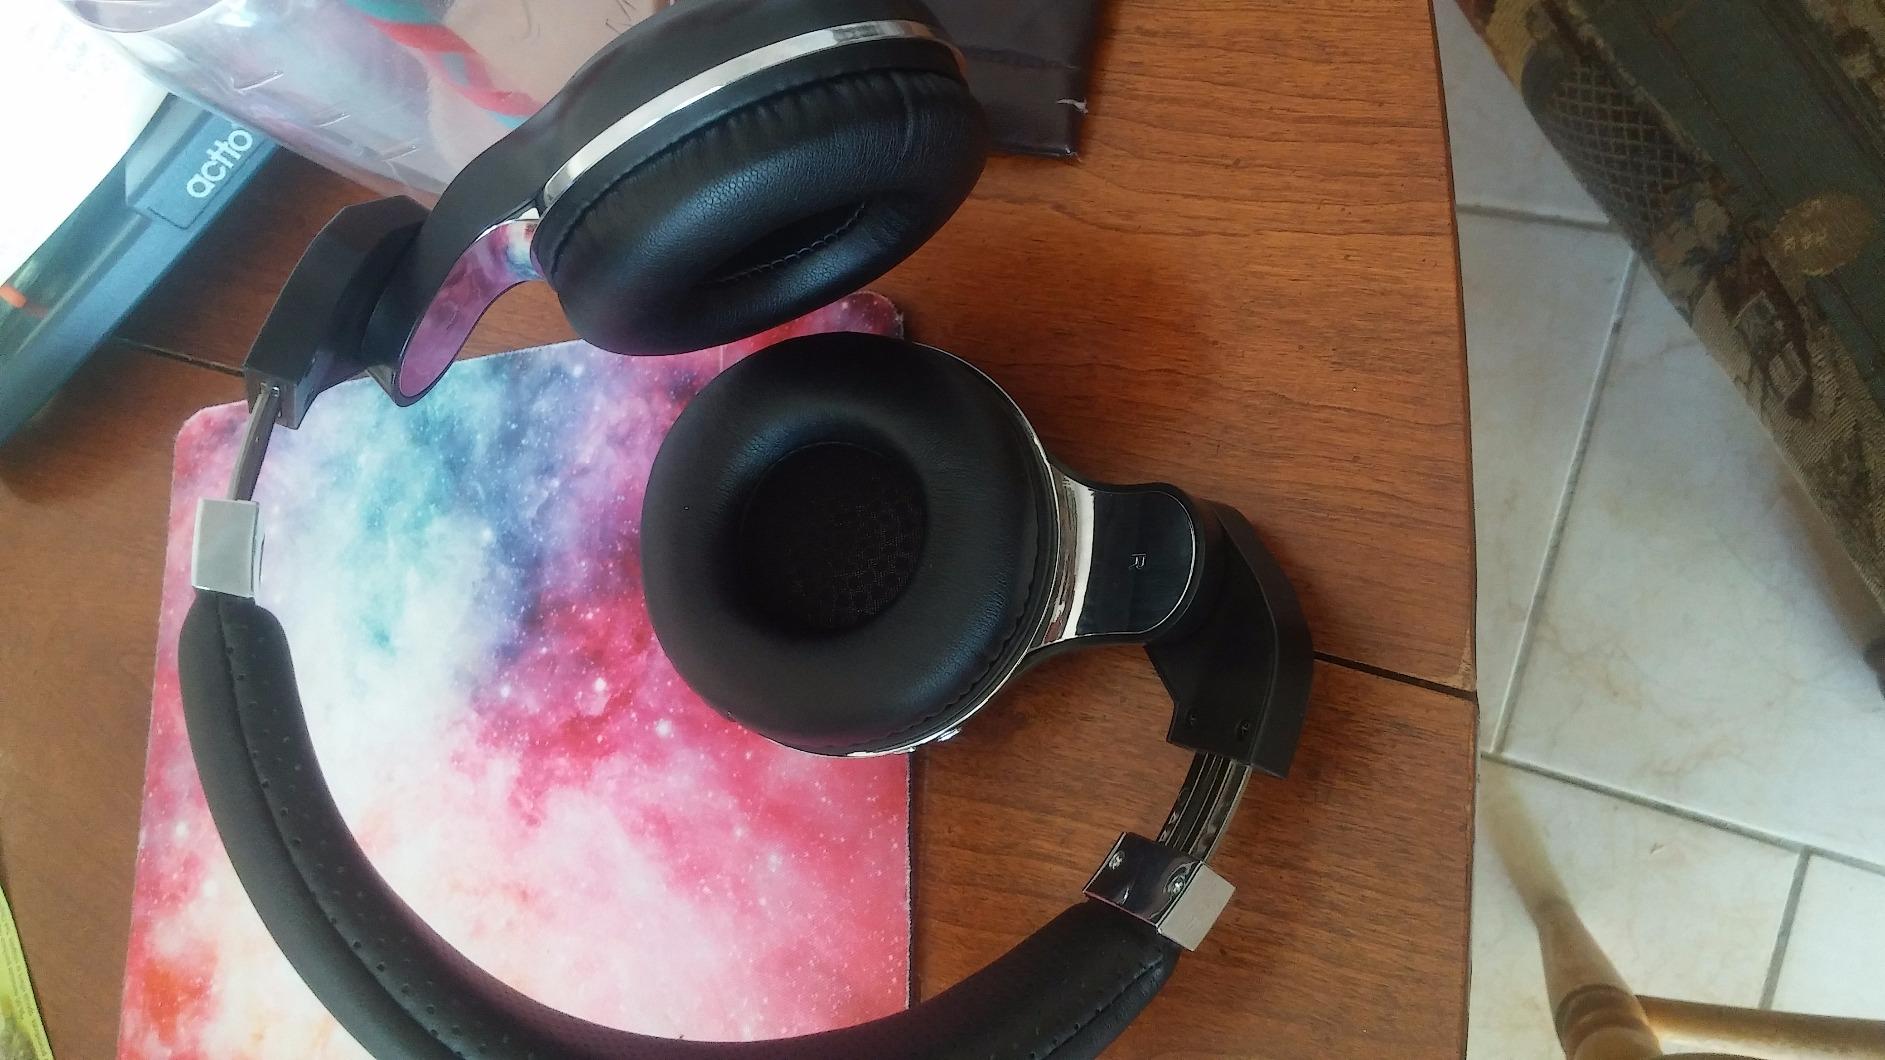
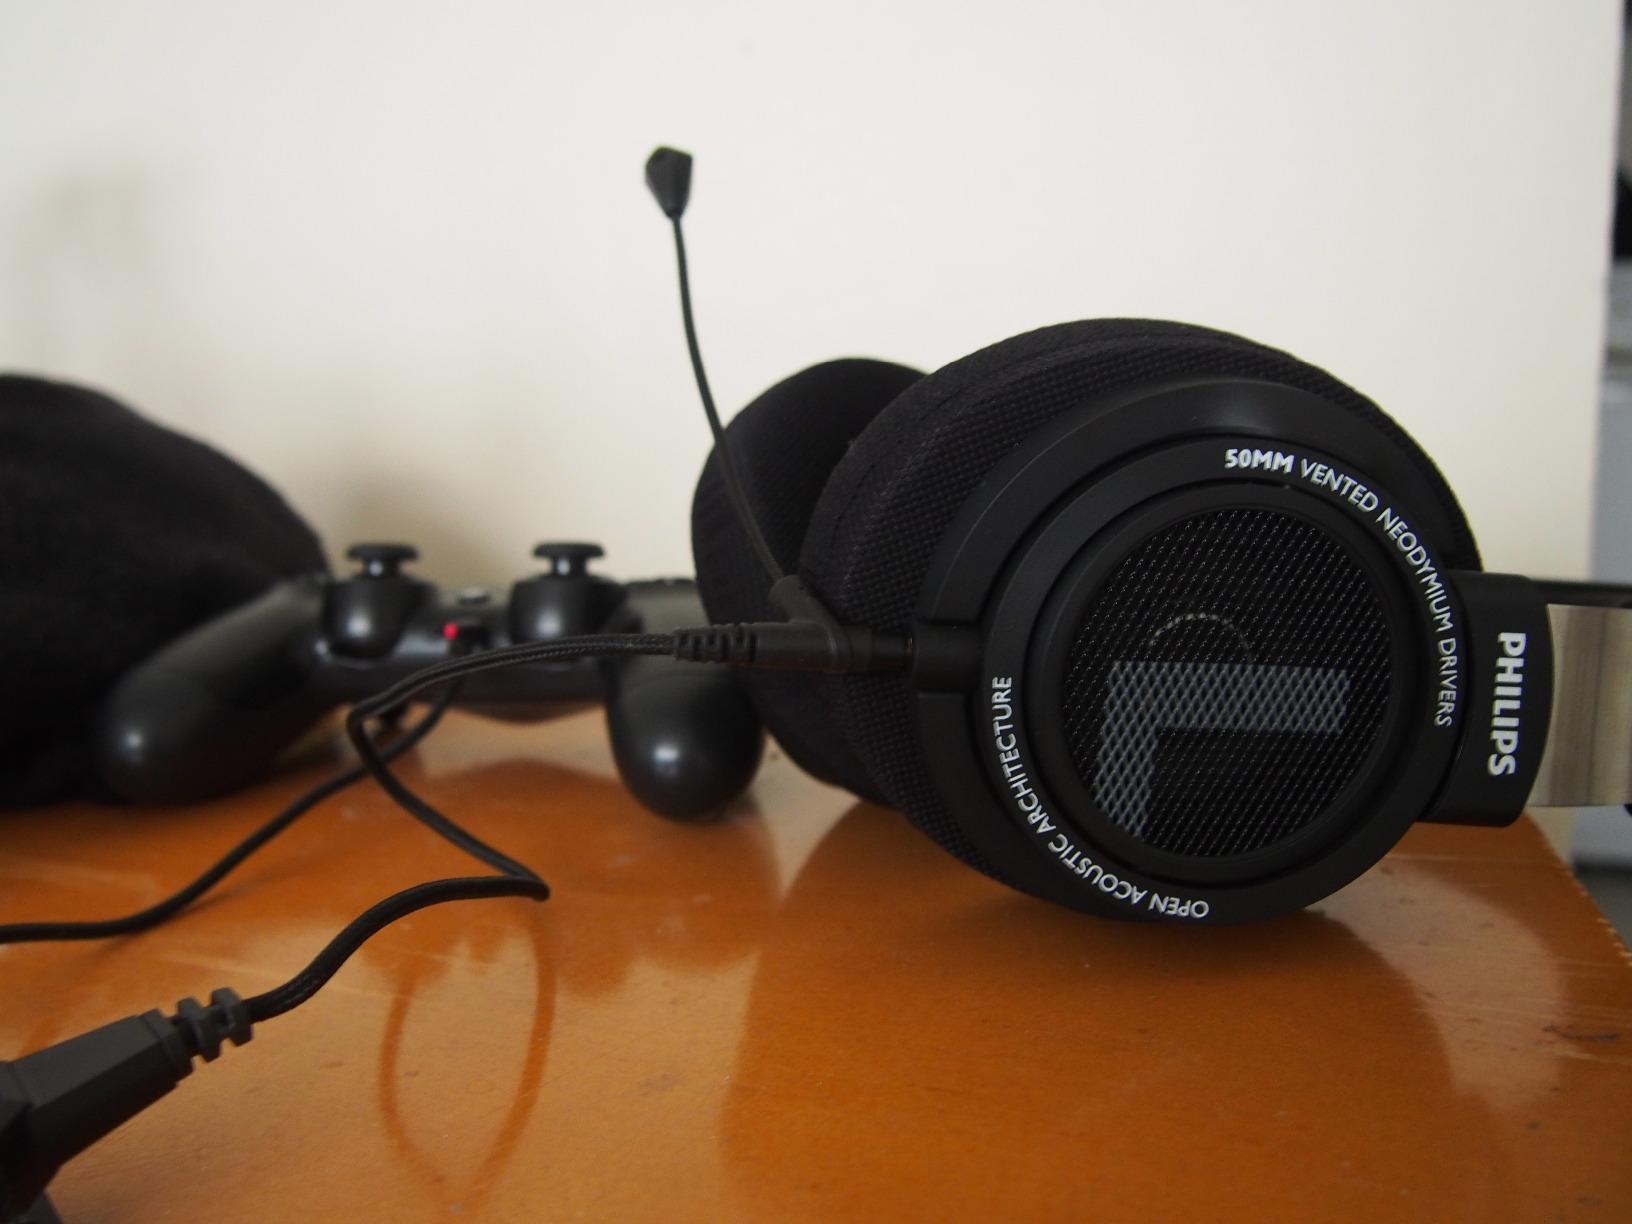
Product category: headphones
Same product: no